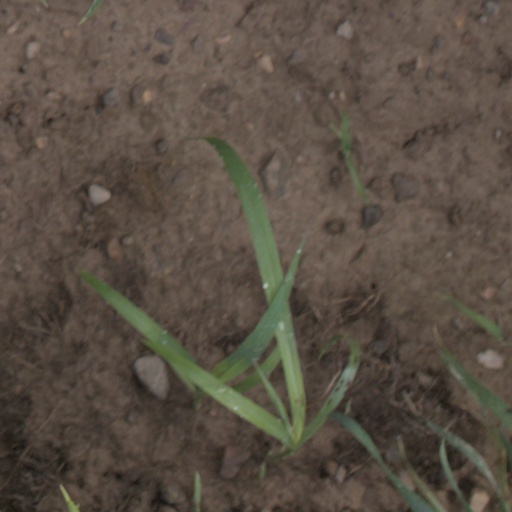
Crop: wheat